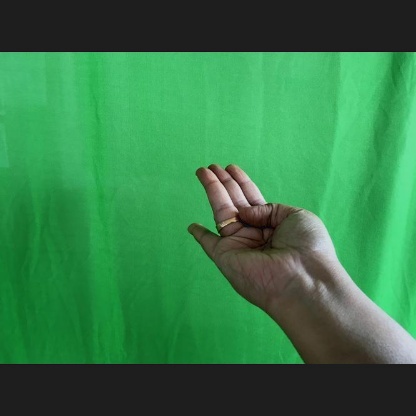
Mudra: Chaturam